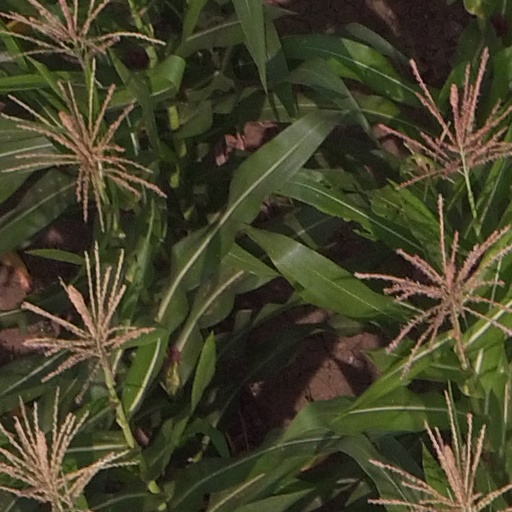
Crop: maize; corn